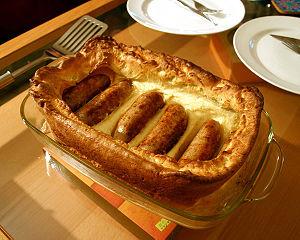
Le toad in the hole, littéralement « le crapaud dans le trou », est un plat anglais traditionnel, composé de saucisses cuites au four dans une pâte qui ressemble à celle du Yorkshire pudding ; il est habituellement servi avec des légumes, de la purée et de la sauce.